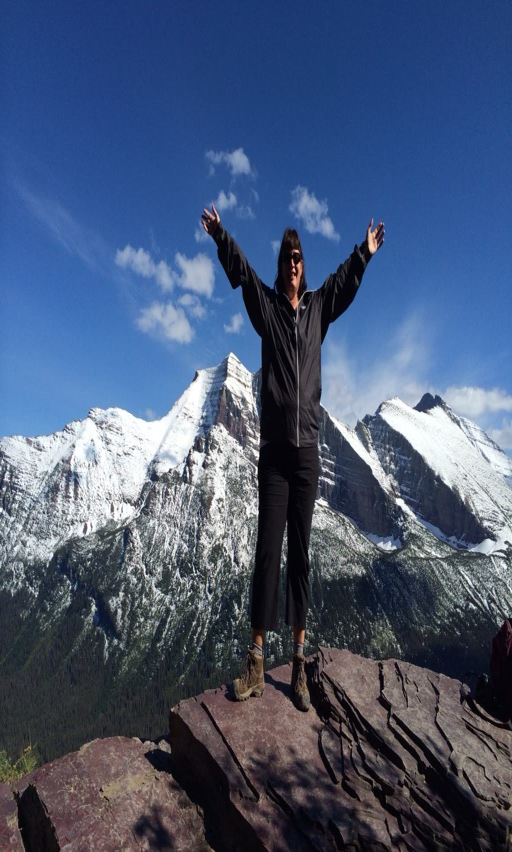
at the top of the world .